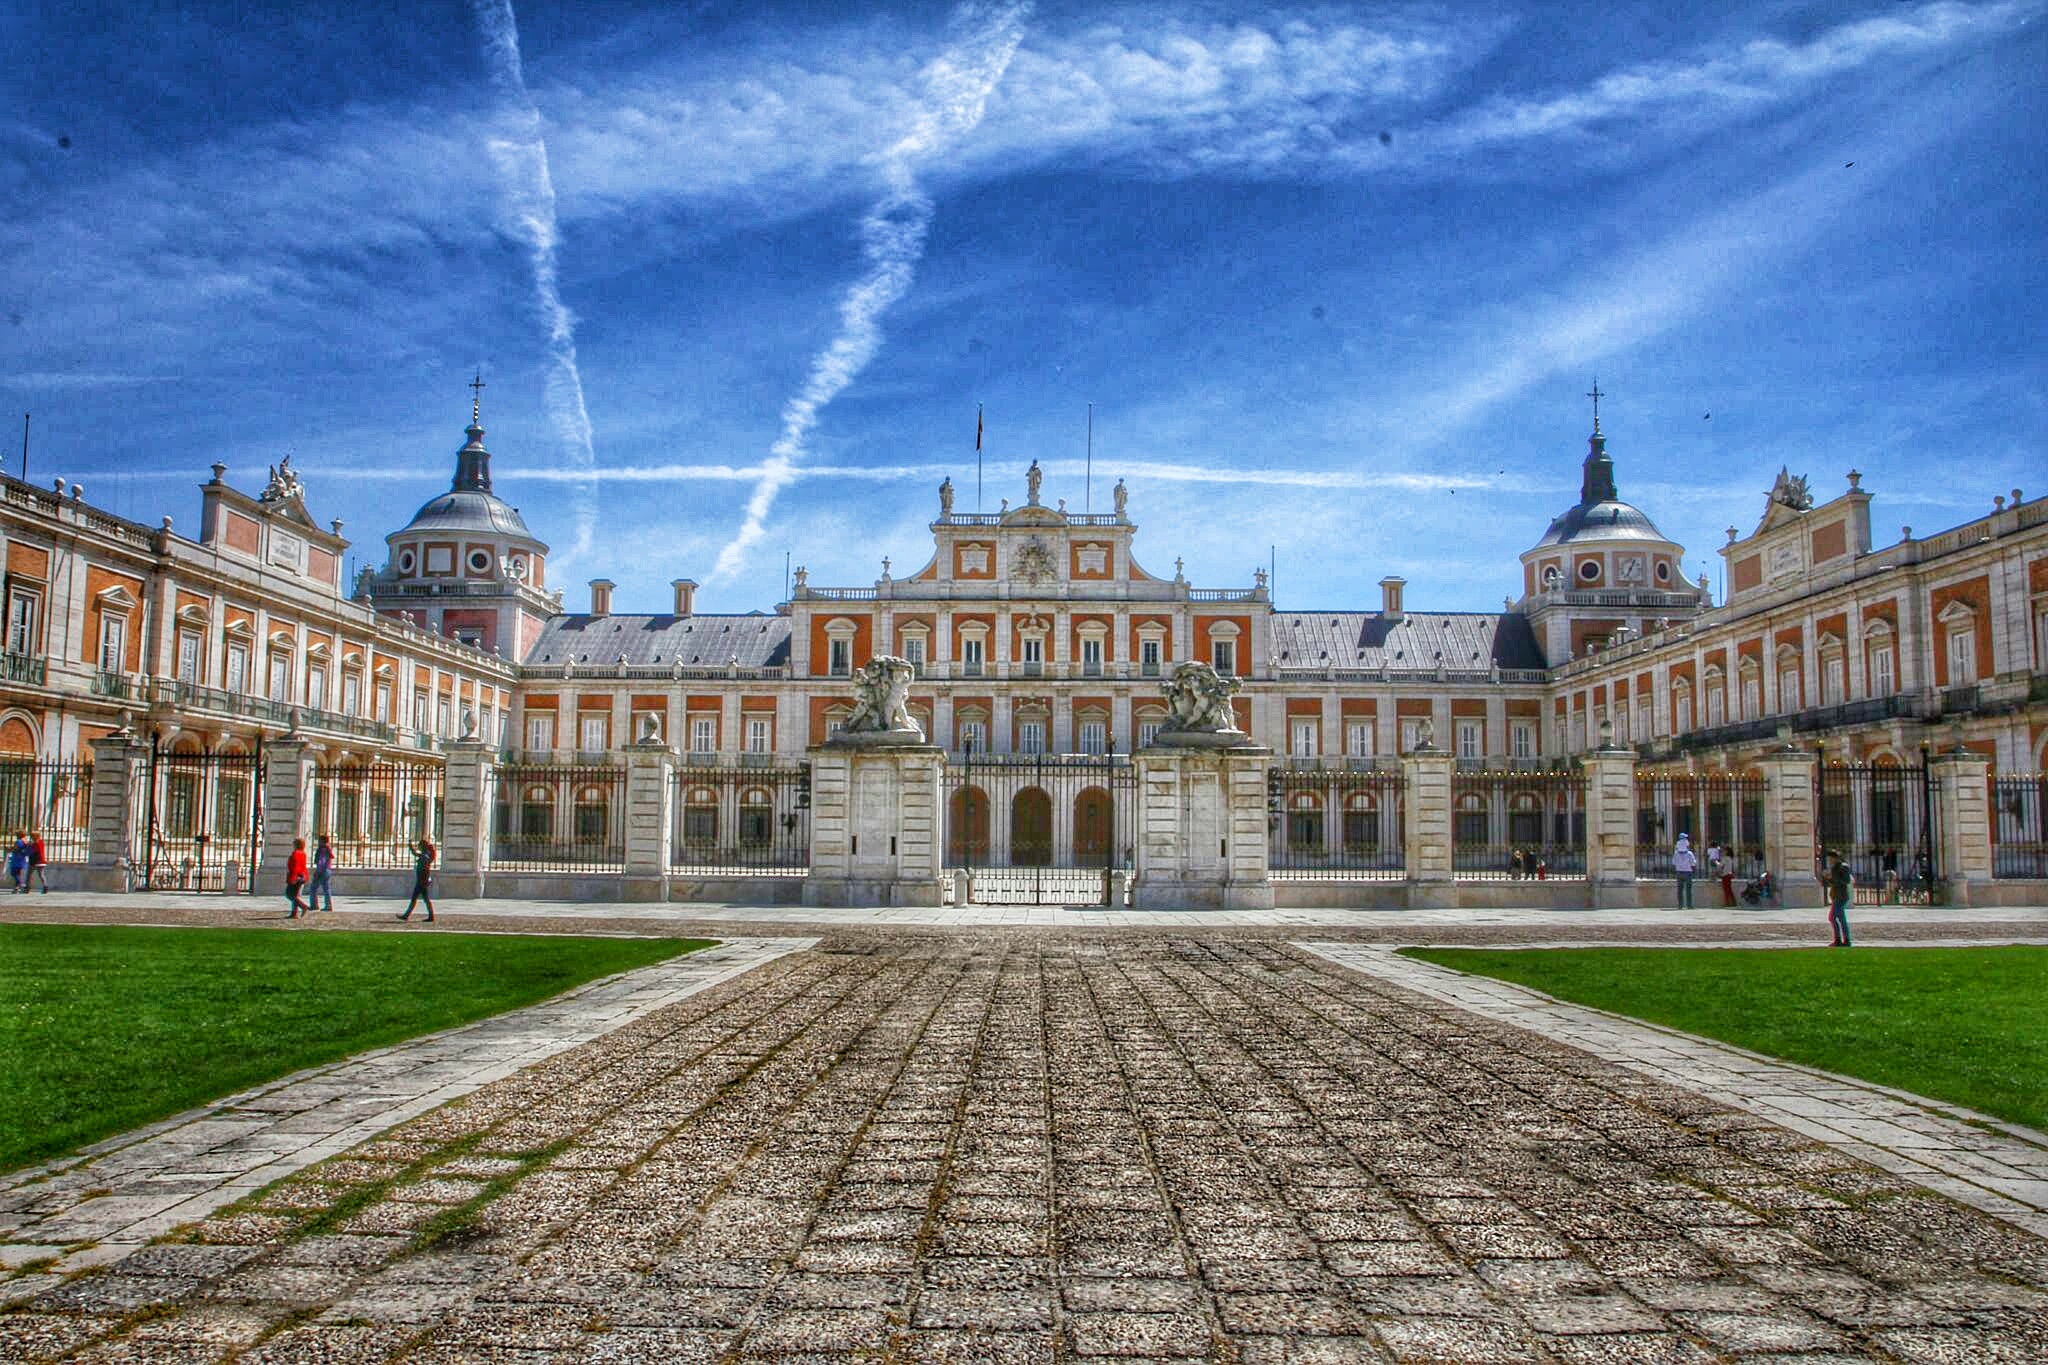
architecture, town, building, chateau, palace, city, cityscape, panorama, plaza, landmark, facade, spain, town square, estate, stately home, urban area, residential area, aranjuez